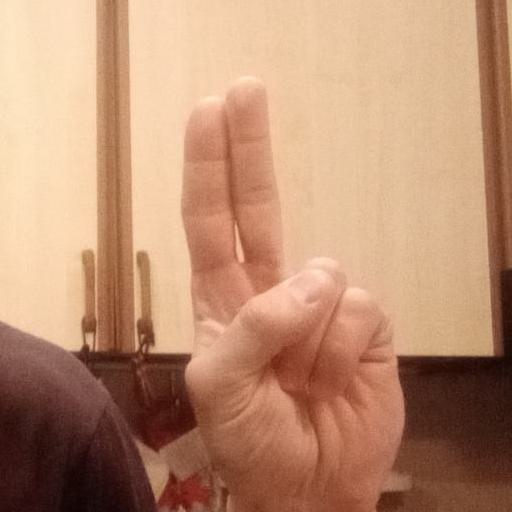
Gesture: two_up